Sanda Honmachi Station

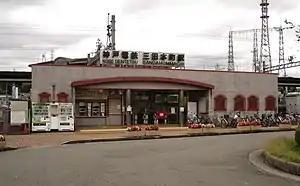
Sanda Honmachi Station, October 2006

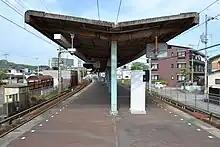
Platform of the station in 2014

Sanda Honmachi Station is served by the Shintetsu Sanda Line, and is located 11.0 kilometers from the terminus of the line at , 31.0 kilometers from and 31.4 kilometers from .